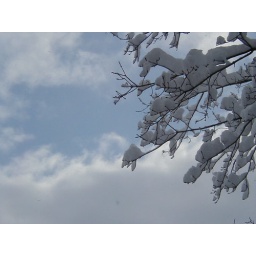
...and look upon the clear blue sky...